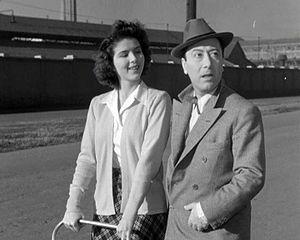
Le Héros de la rue est un film italien réalisé par Carlo Borghesio et sorti en 1948.